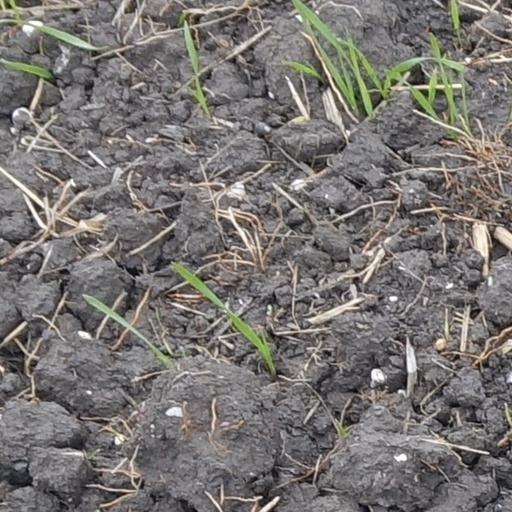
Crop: wheat